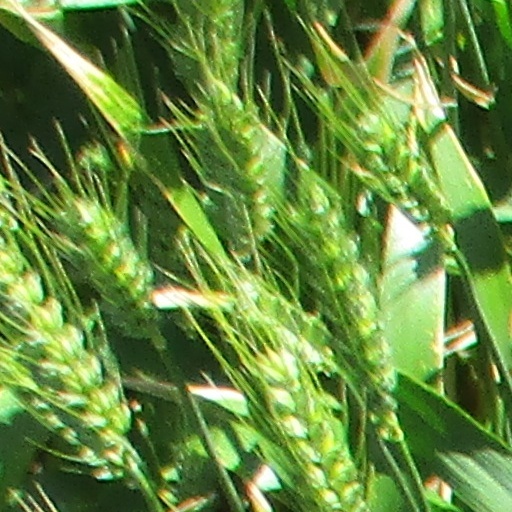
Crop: wheat